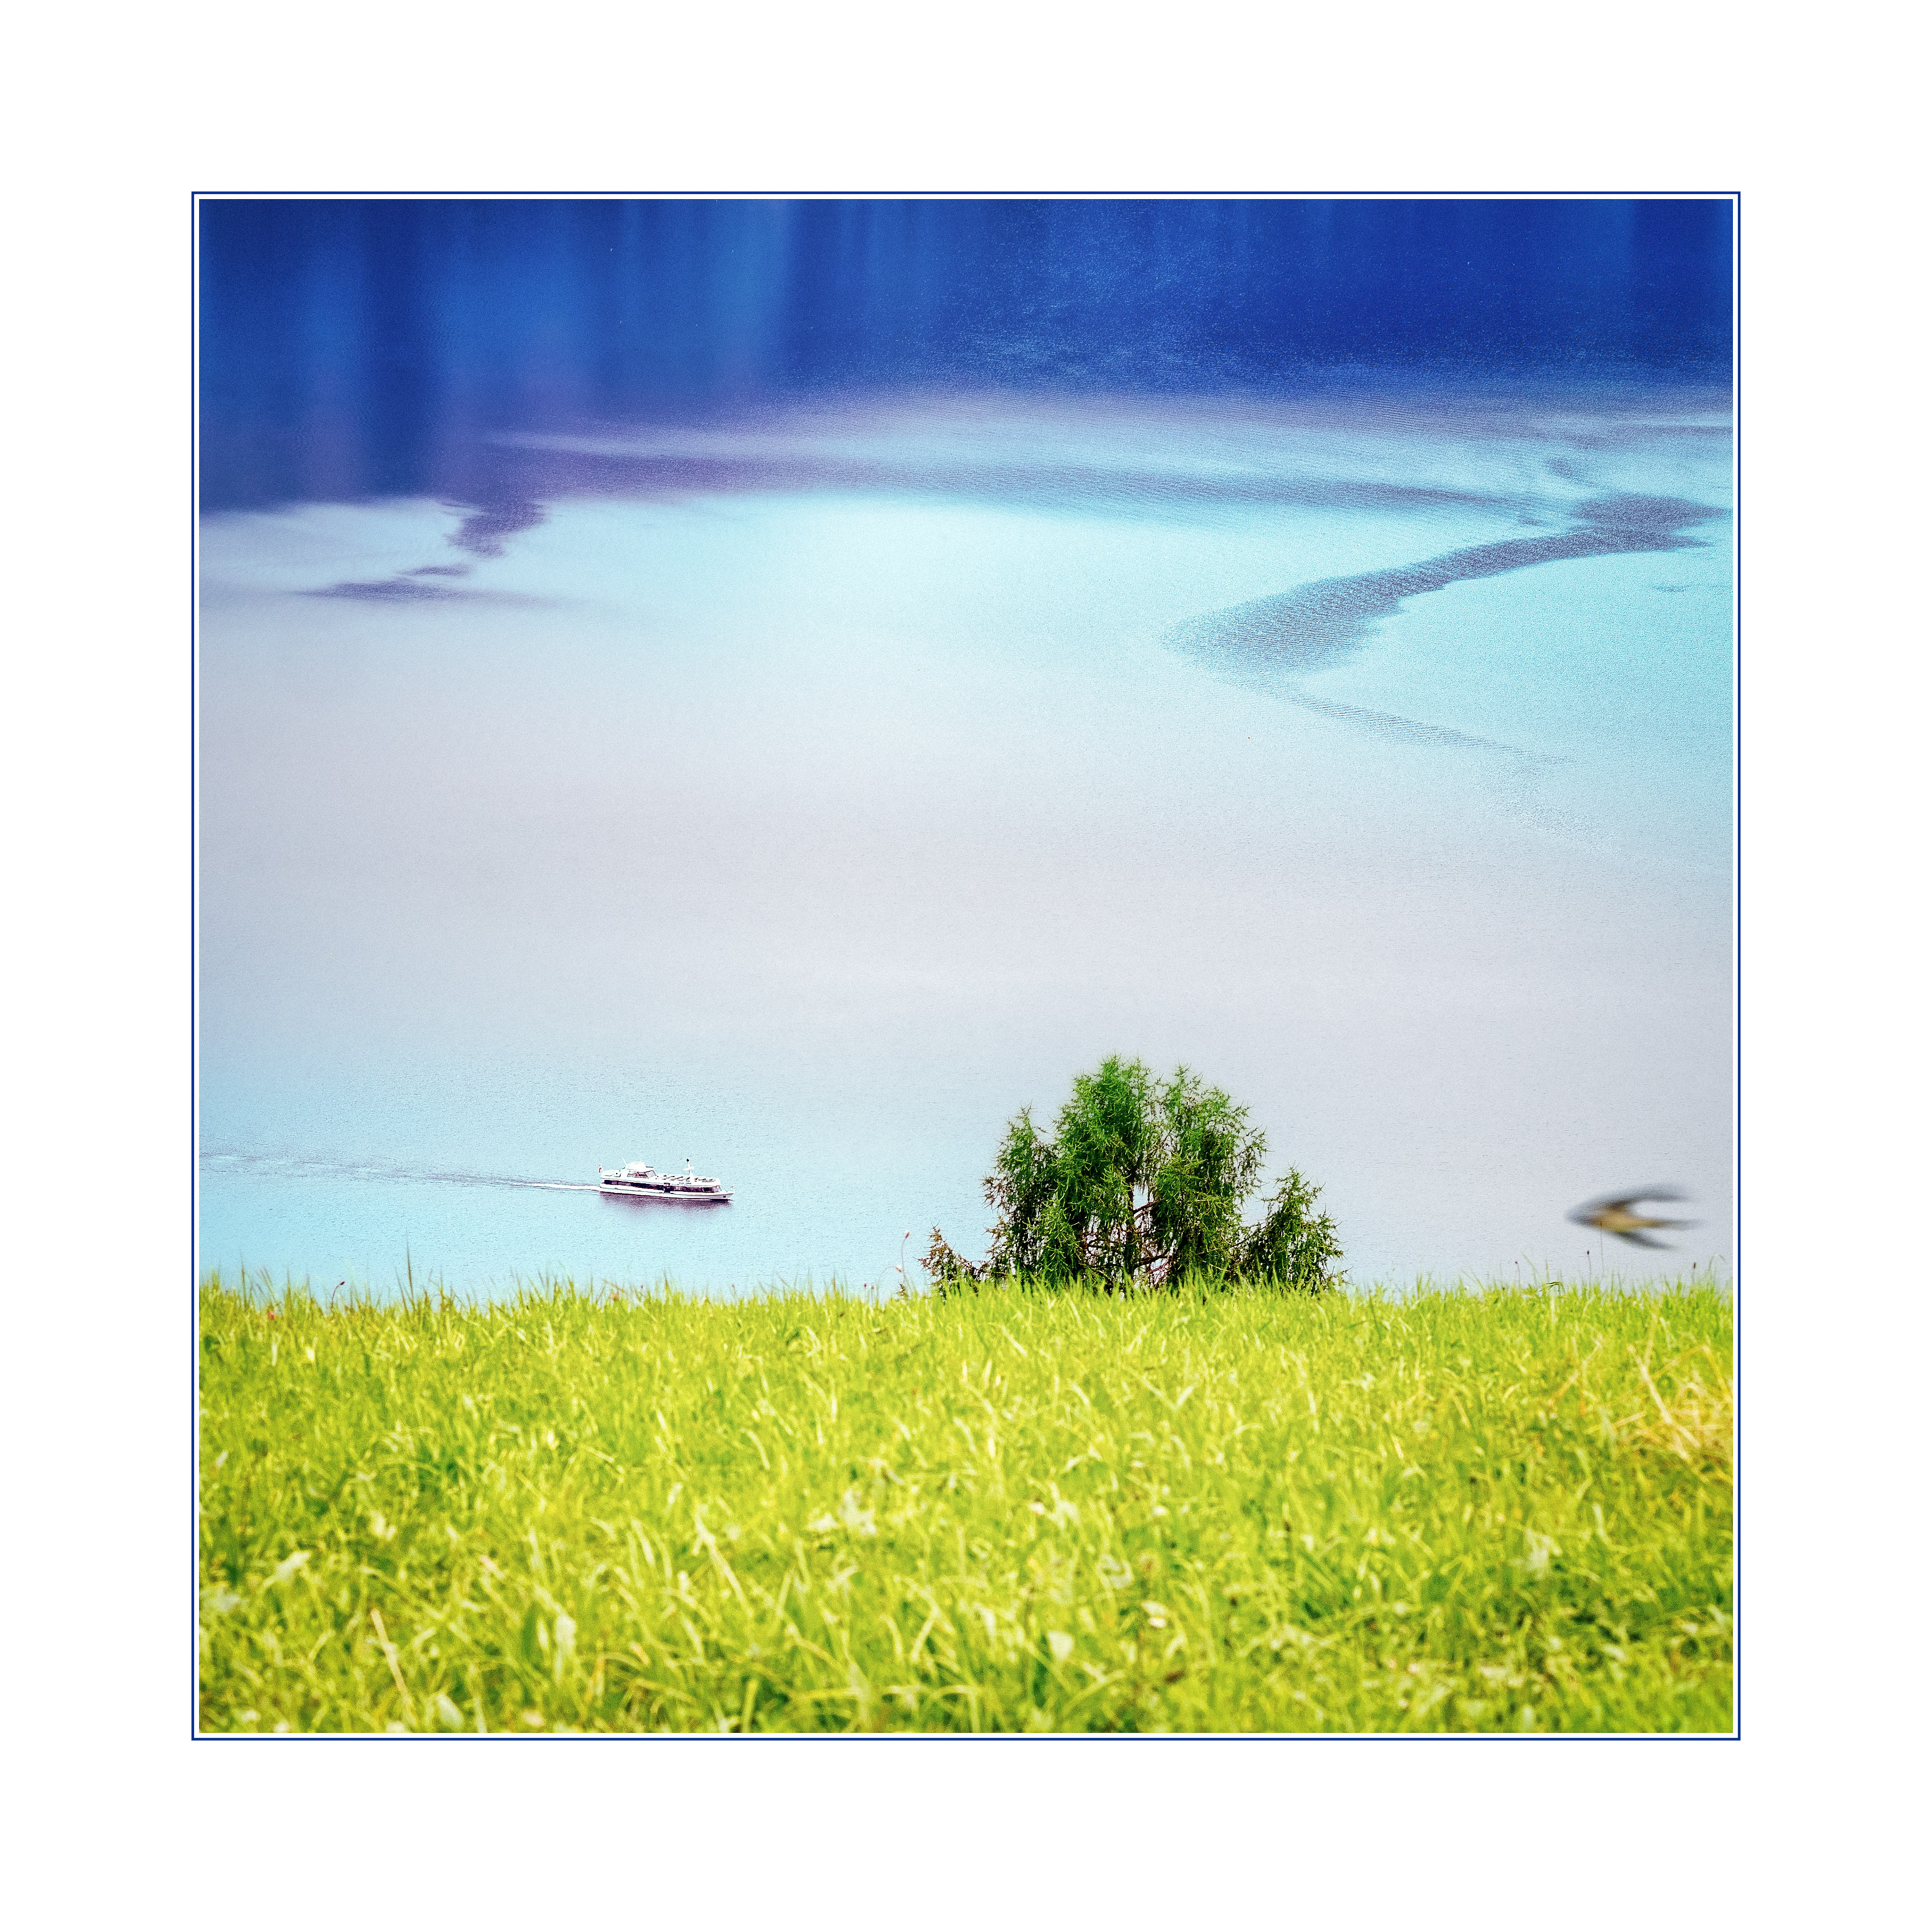
grass, meadow, sunlight, plain, austria, grassland, at, habitat, ecosystem, modern art, ober sterreich, altm nsteramtraunsee, natural environment, grass family